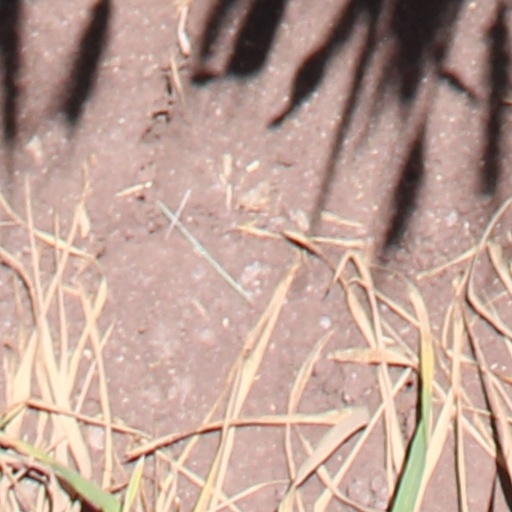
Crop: wheat